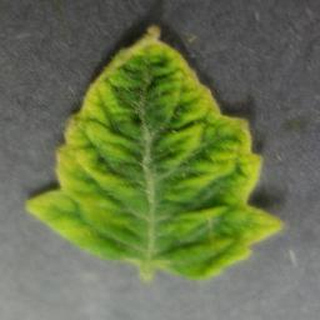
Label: tomato_yellow_leaf_curl_virus